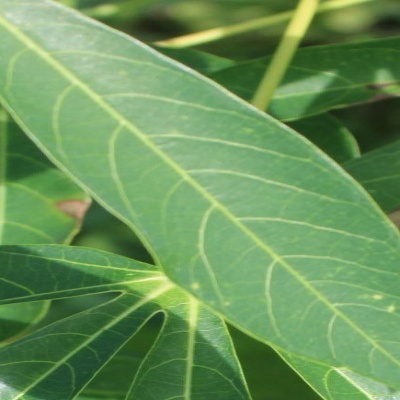
Crop: Cassava
Condition: green mite